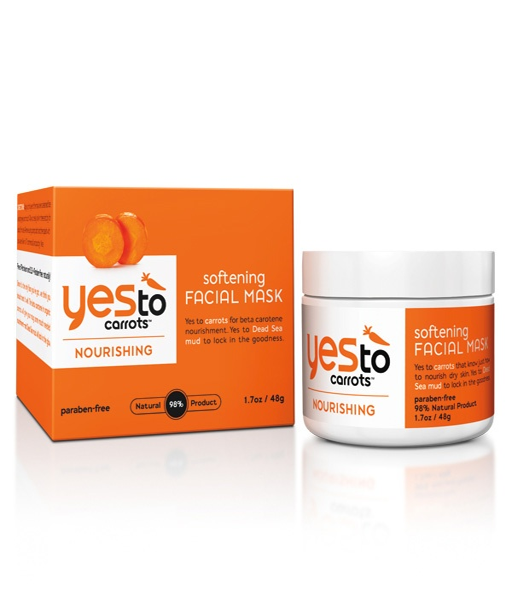
i always say yes to carrots !